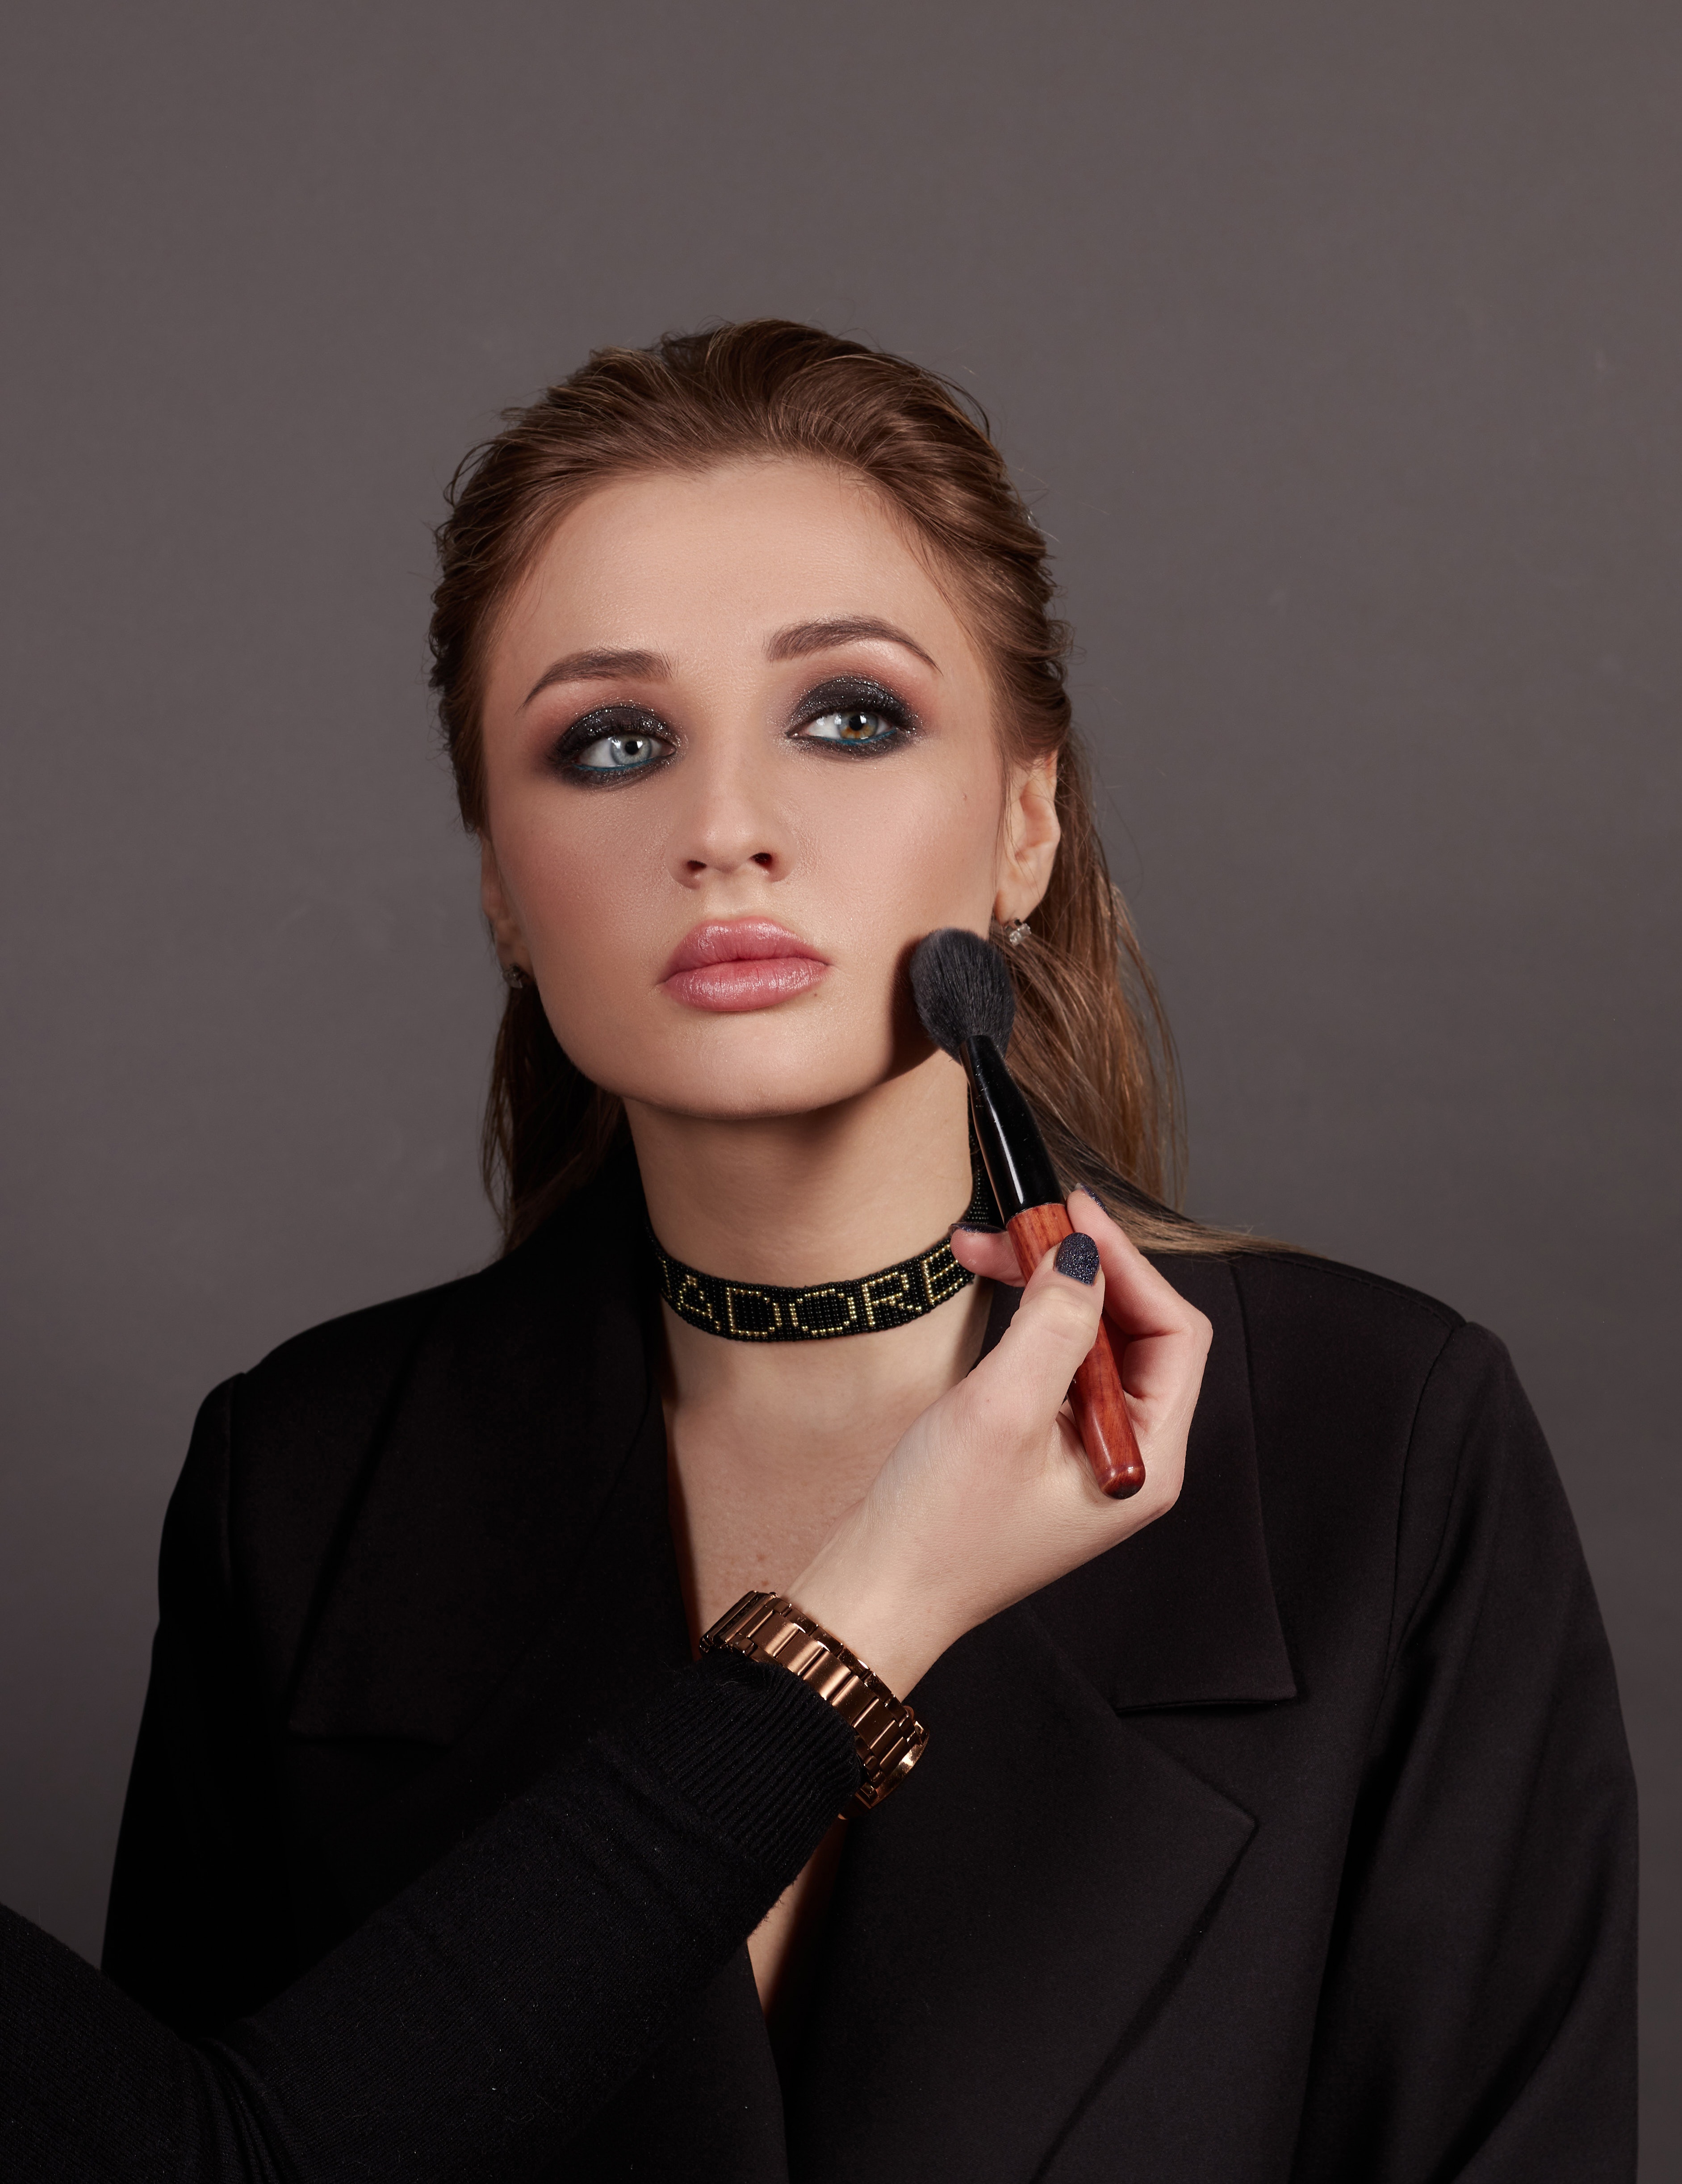
woman, lip, eyebrow, lipstick, eyelash, flash photography, neck, sleeve, vision care, gesture, eyewear, makeover, black hair, blazer, fashion design, jewellery, long hair, fashion model, street fashion, event, body jewelry, formal wear, brown hair, fashion accessory, earrings, cosmetics, portrait photography, magenta, portrait, photo shoot, nail, metal, leather